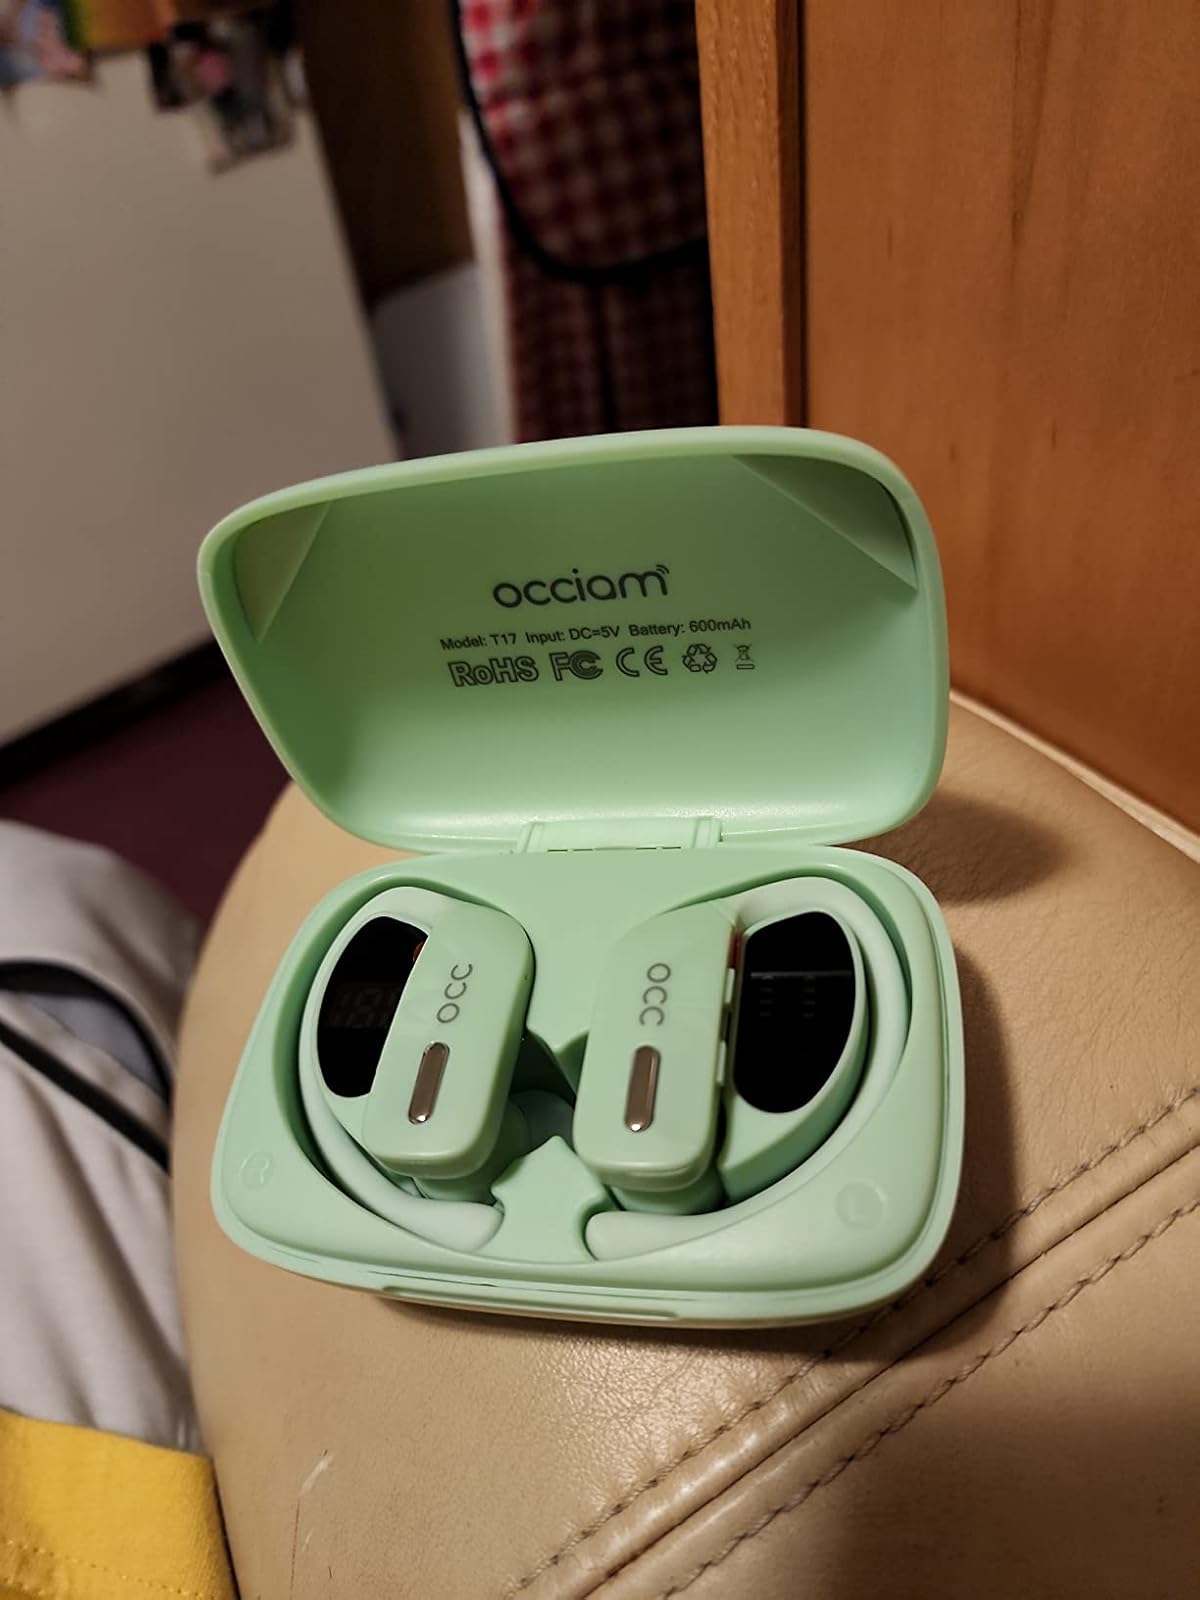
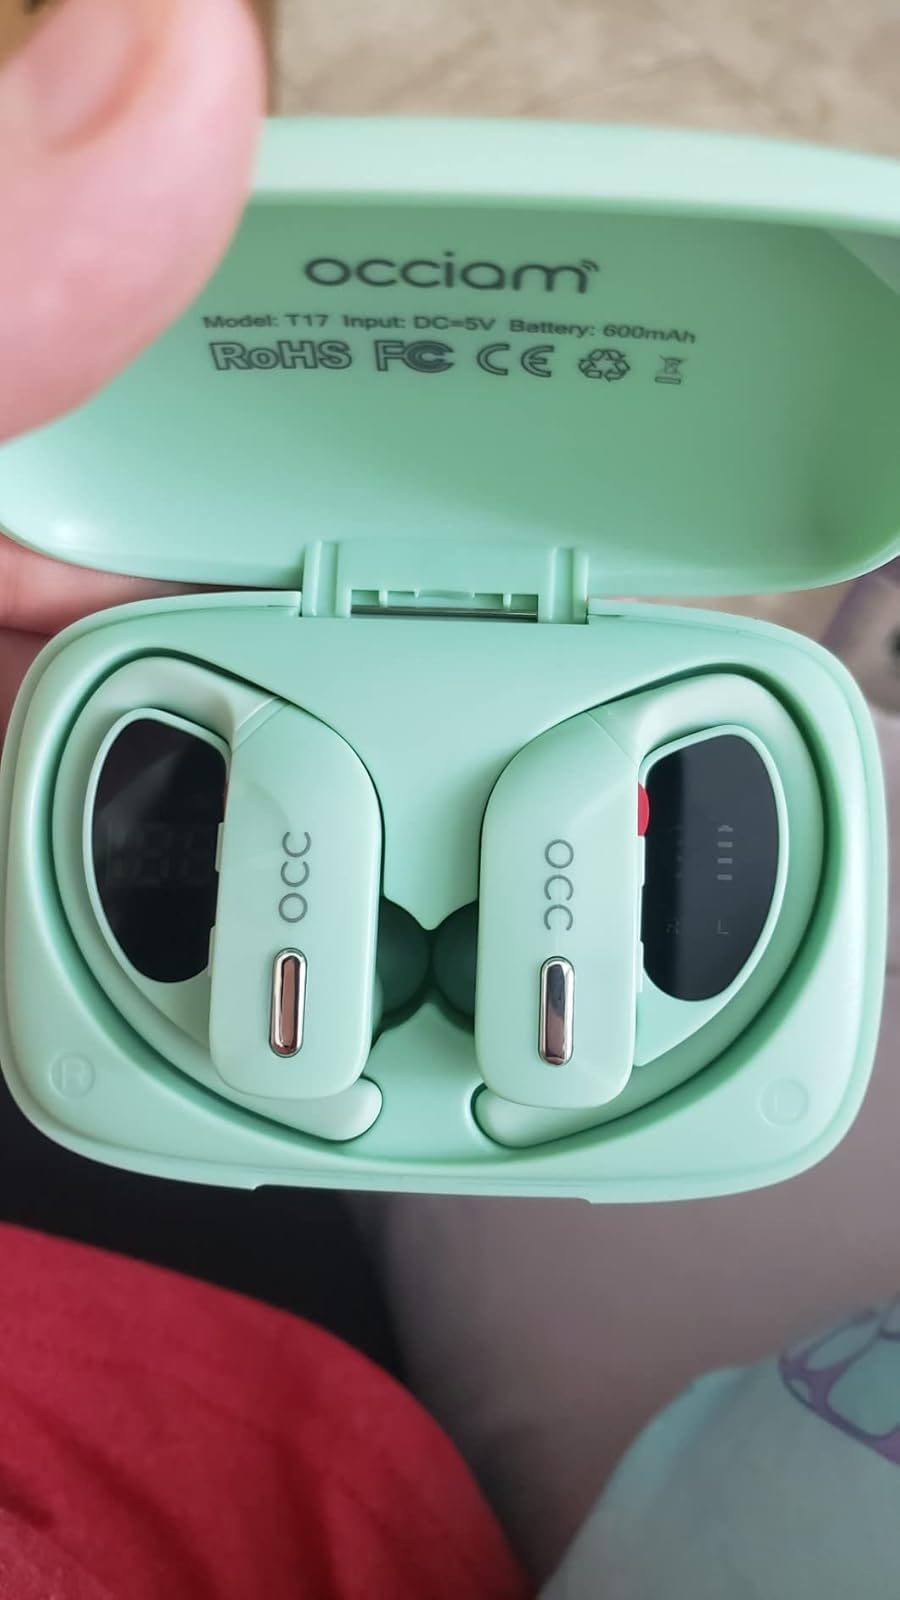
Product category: earbuds
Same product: yes